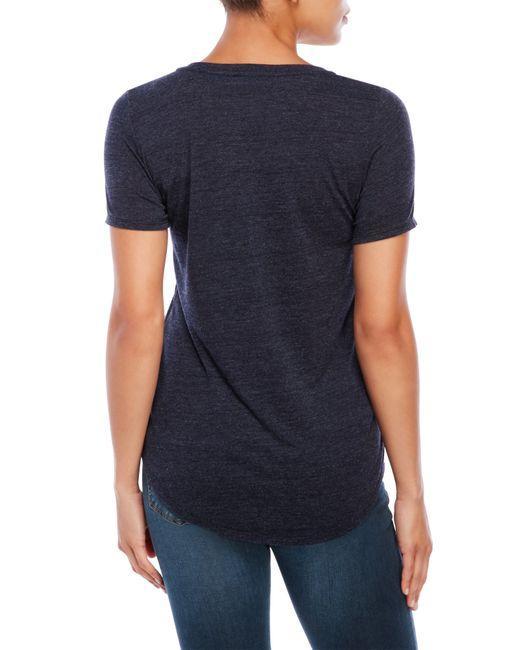
Lässiges Hemd mit langem Rücken und Rundhalsausschnitt für Damen